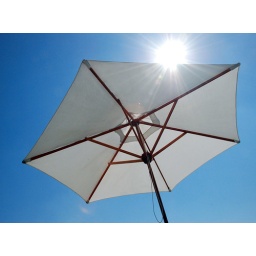
A parasol against a blue sky (taken in Bulgaria).